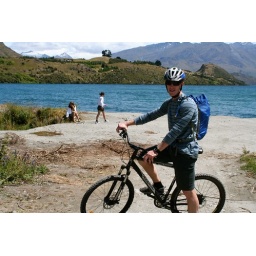
mountain biking around lake wanaka